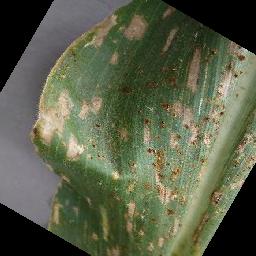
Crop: corn
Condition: (maize)_cercospora_spot_gray_spot